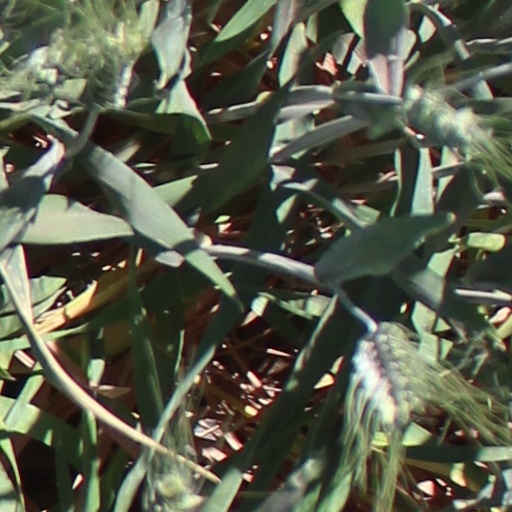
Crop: wheat